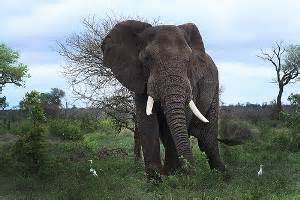
Label: elefante